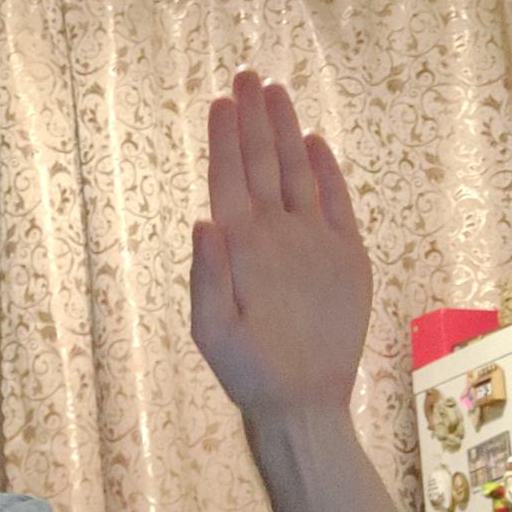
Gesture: stop